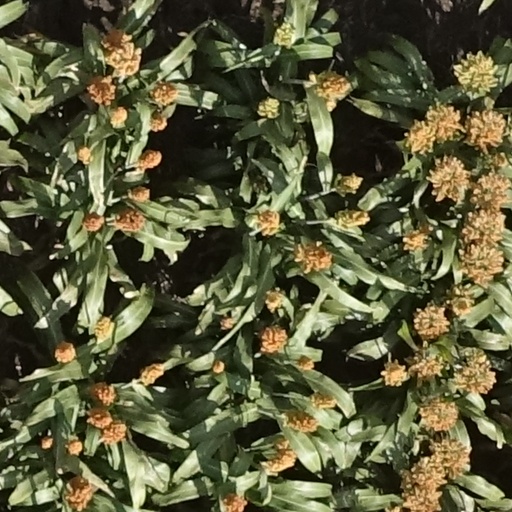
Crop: sorghum